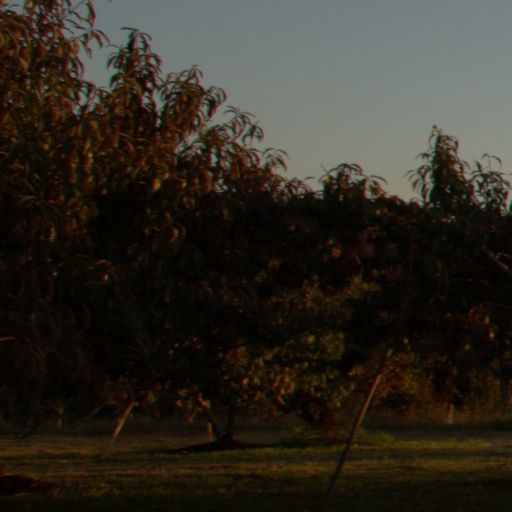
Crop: grape